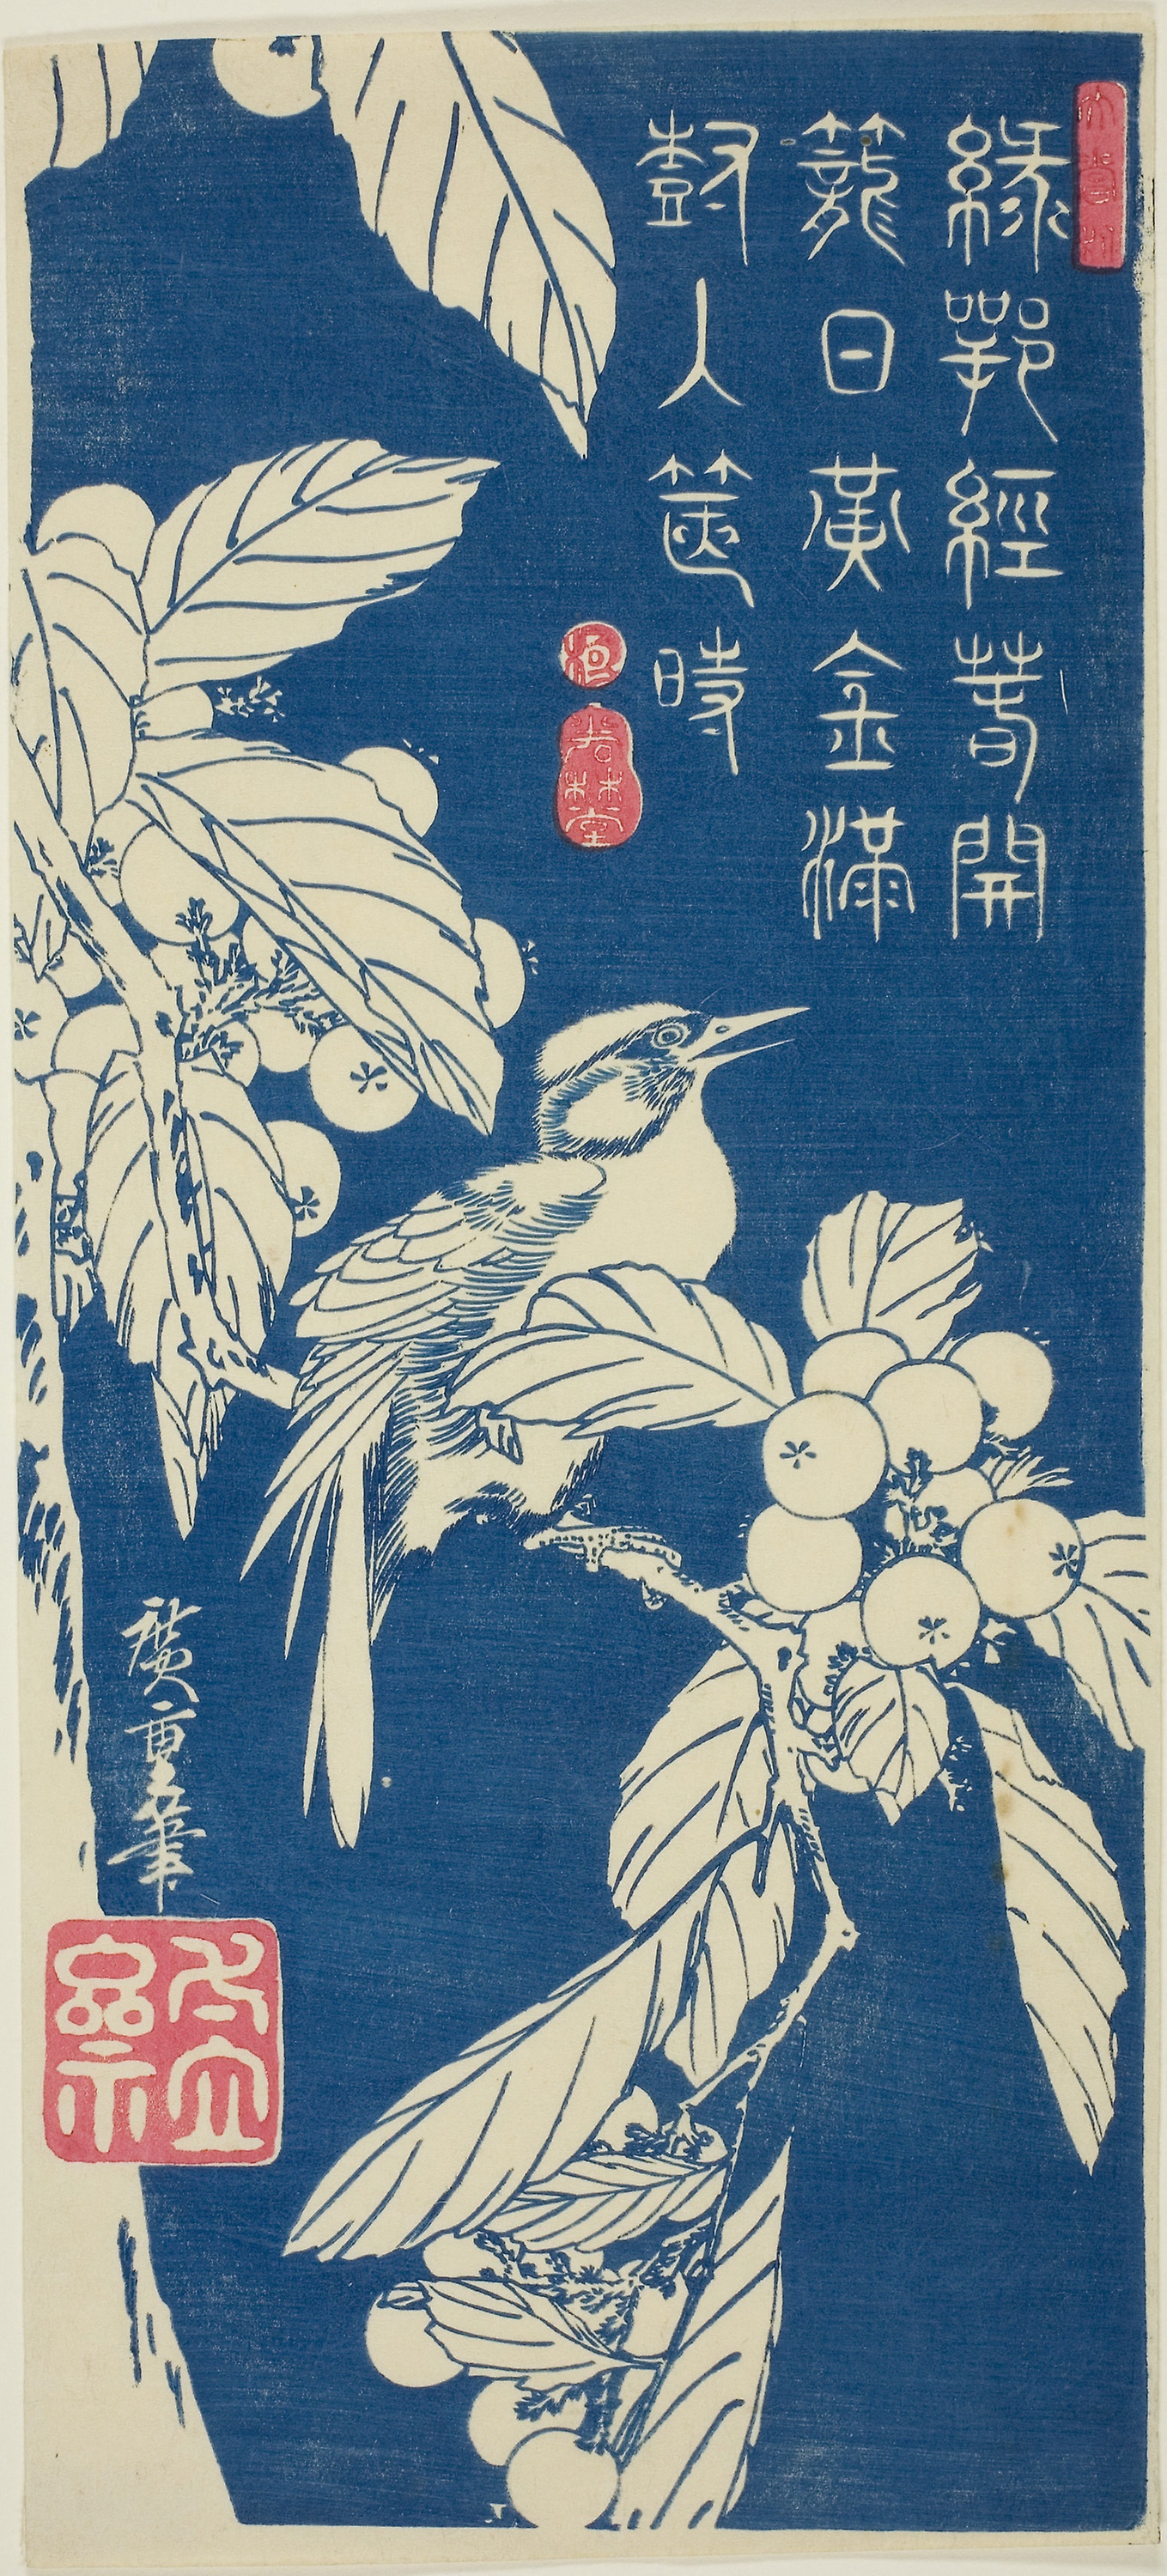
botany, plant, tree, flower, chrysanths